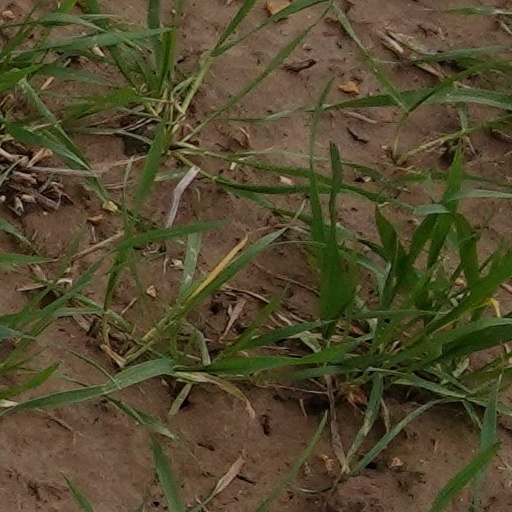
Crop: wheat